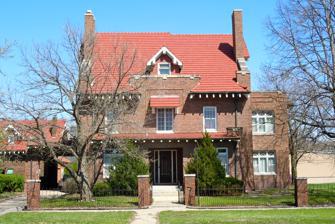
Building: John and Philomena Sand Zimmerer House
Country: United States of America
Year built: 1919
United States historic place John and Philomena Sand Zimmerer House U.S. National Register of Historic Places The house in 2010 Show map of Nebraska Show map of the United States Location 316 North Sixth Street, Seward, Nebraska Coordinates 40°54′36″N 97°05′54″W / 40.91000°N 97.09833°W / 40.91000; -97.09833 ( John and Philomena Sand Zimmerer House ) Area 0.5 acres (0.20 ha) Built 1919 ( 1919 ) Architectural style Jacobean Revival NRHP reference No. 93000060 Added to NRHP February 25, 1993 The John and Philomena Sand Zimmerer House is a historic house in Seward, Nebraska . It was built in 1919 for John Zimmerer, the owner of a hardware store, president of the First National Bank of Seward, and co-founder of the  Seward Equitable Savings and Loan Association. It was designed in the Jacobean Revival architectural style . It has been listed on the National Register of Historic Places since February 25, 1993. References